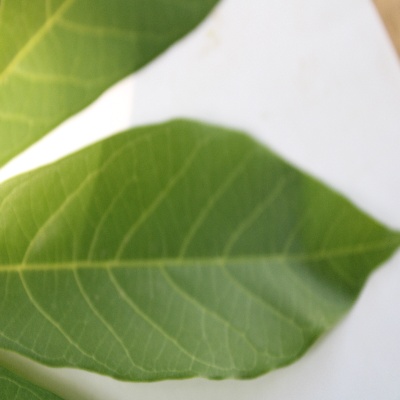
Crop: Cassava
Condition: healthy